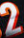
Number: 2